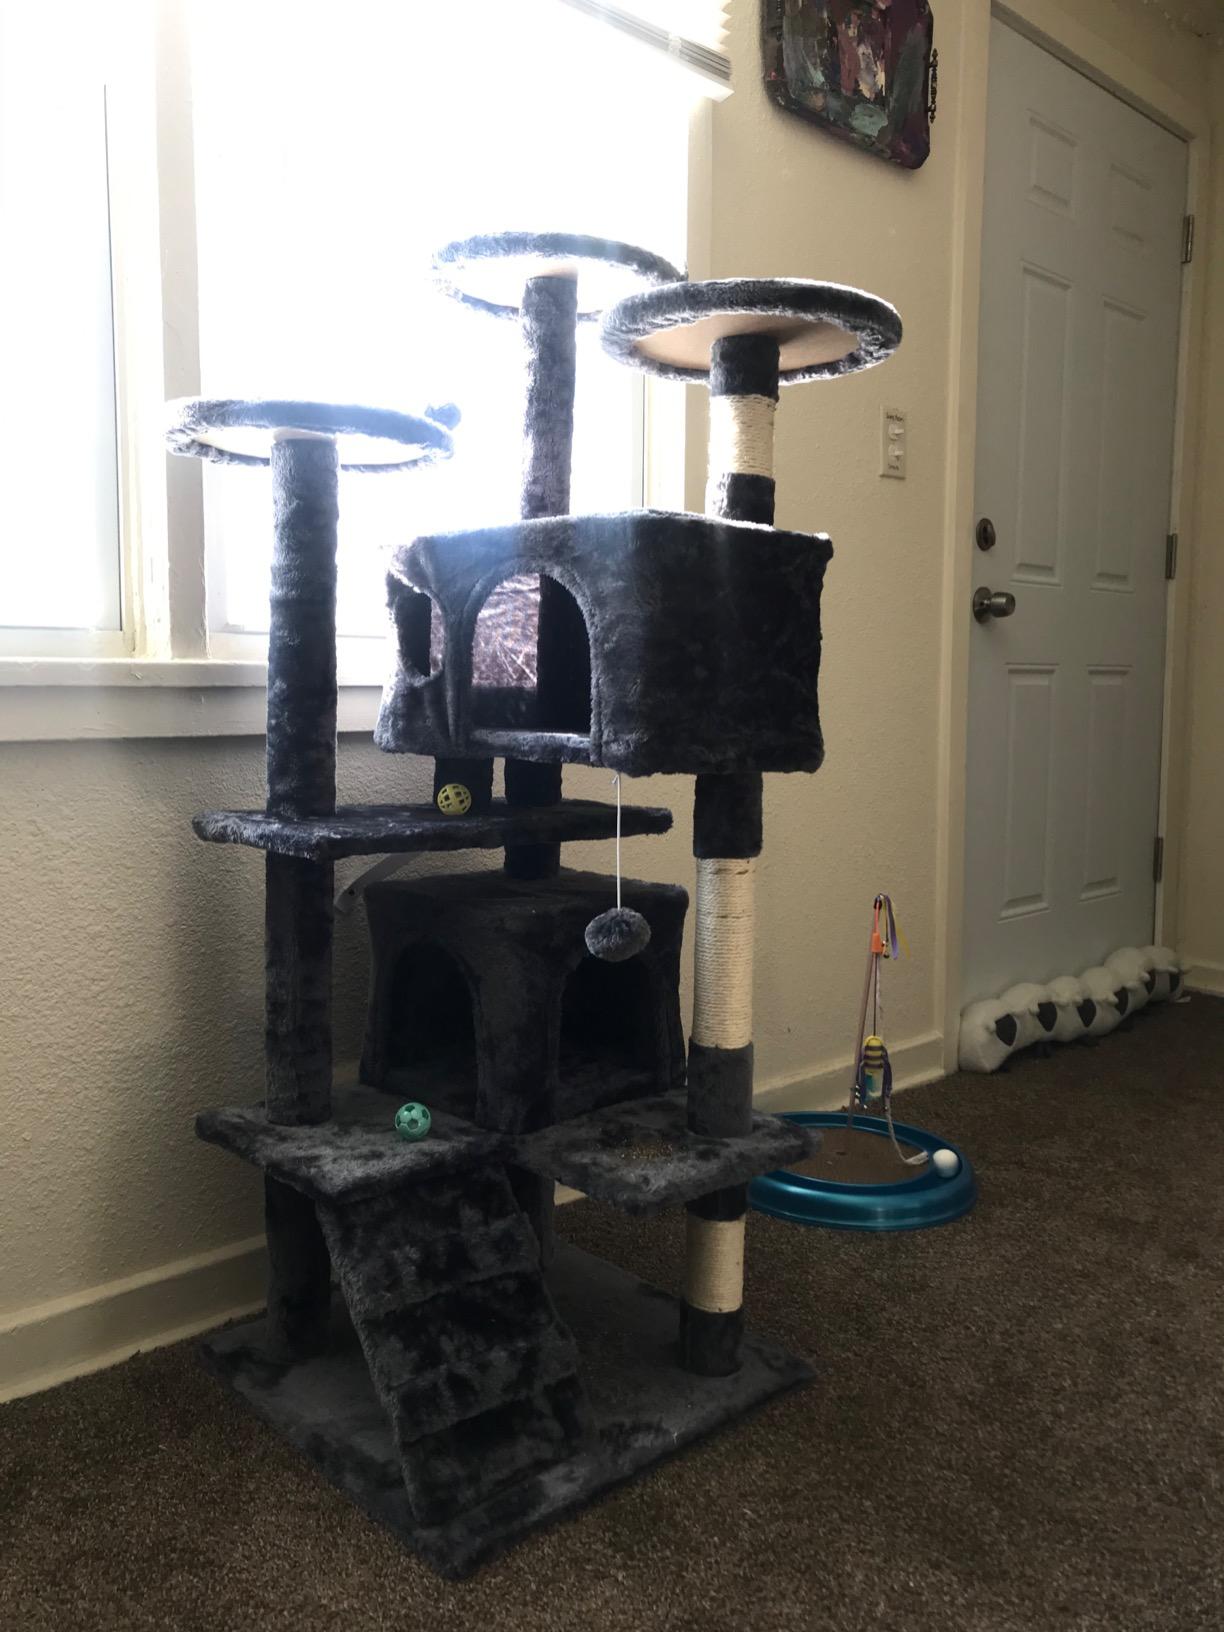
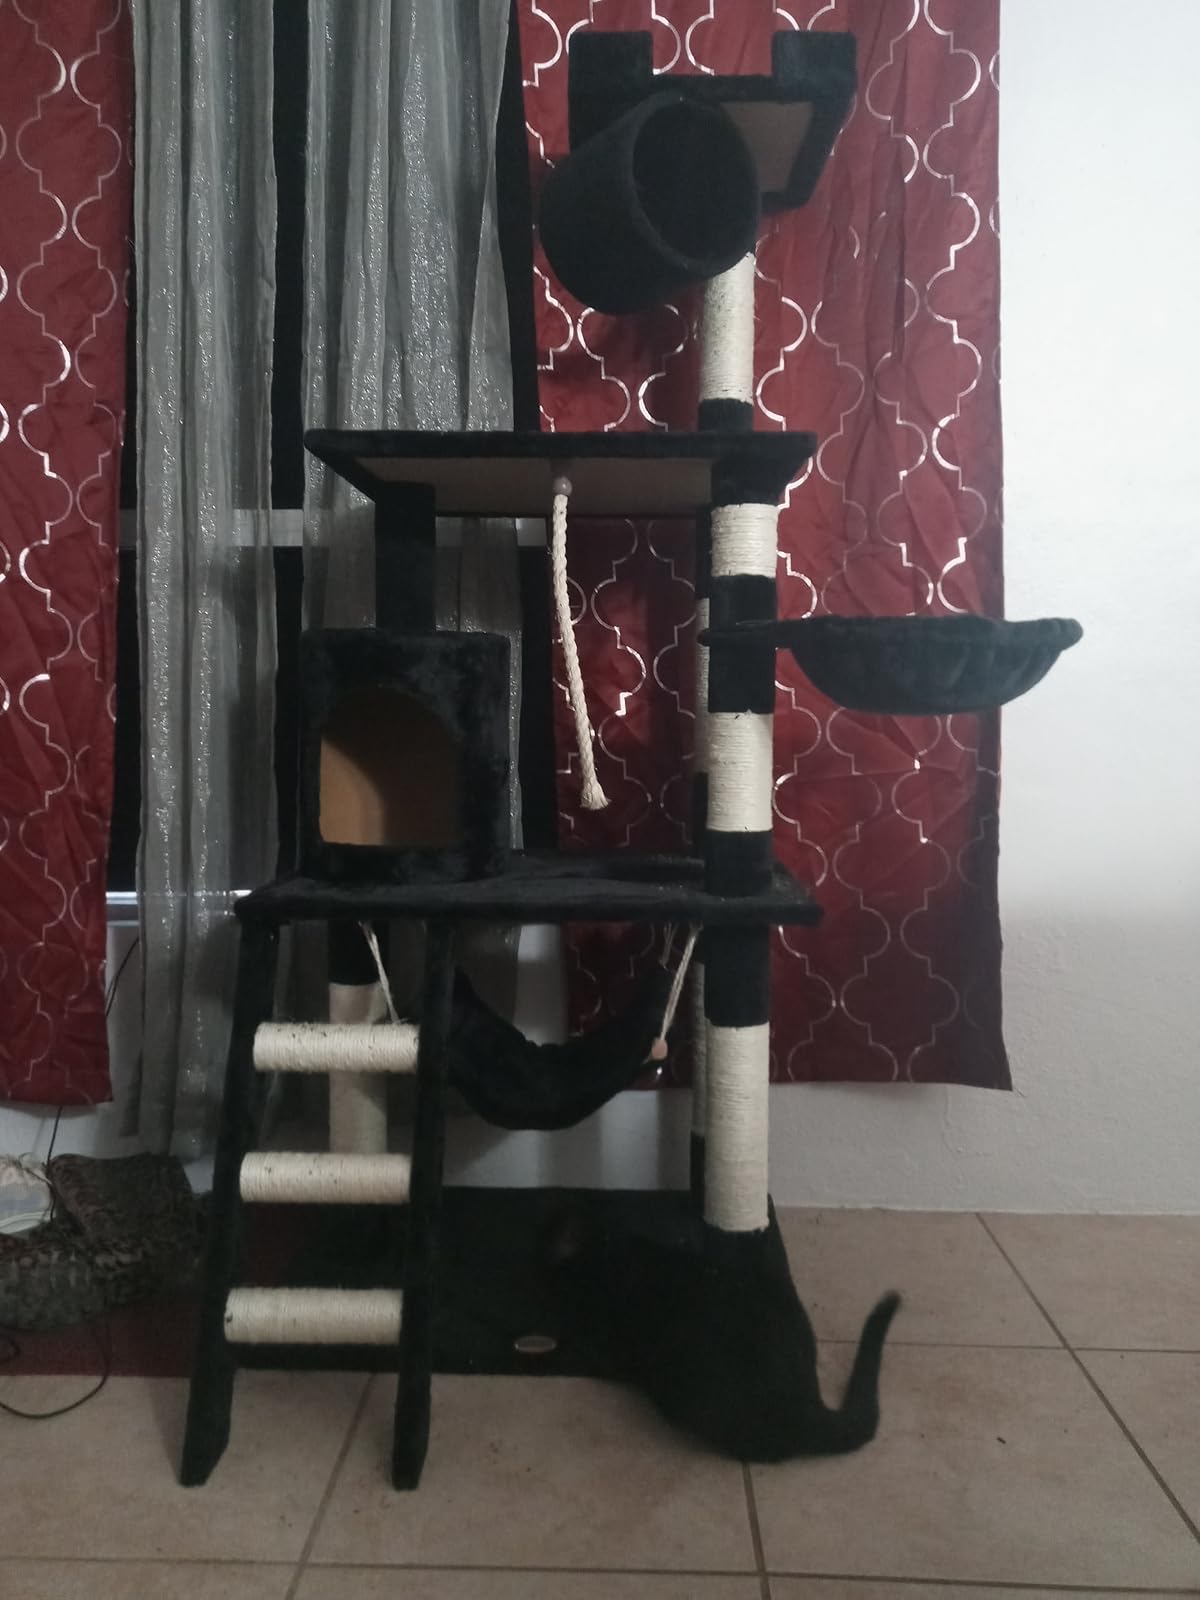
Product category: items_cat tree
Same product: no